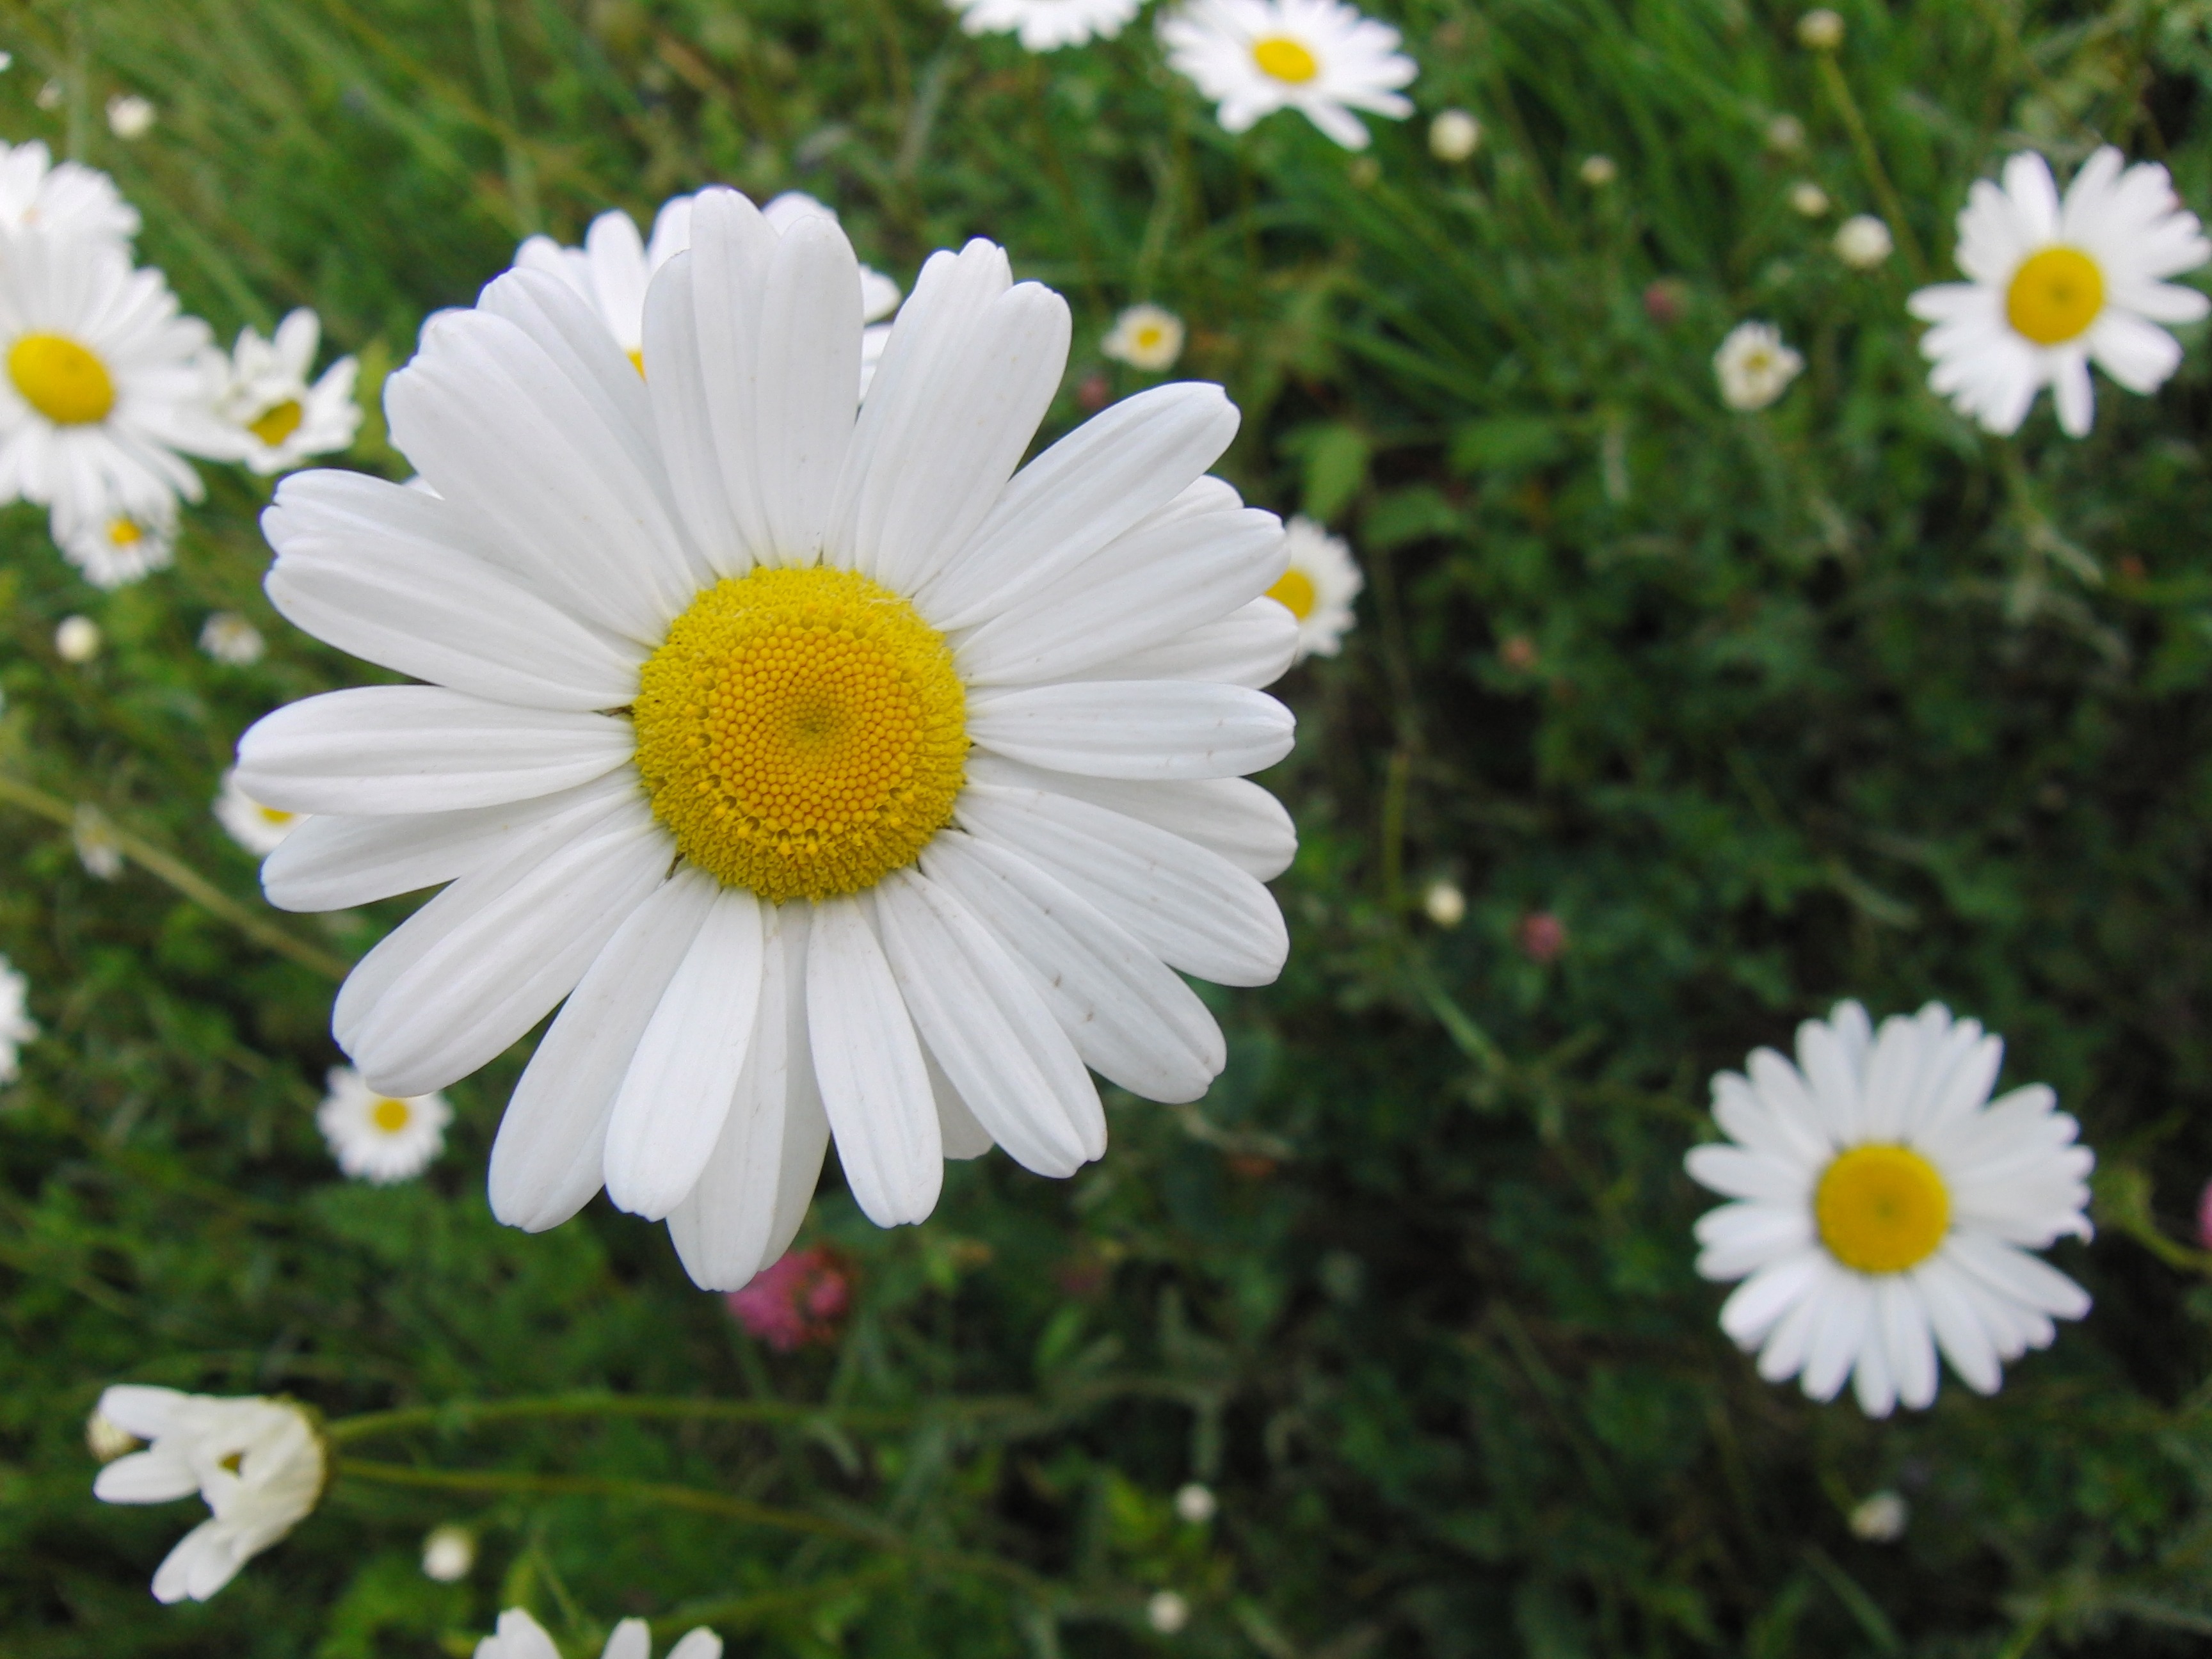
blossom, plant, meadow, flower, petal, bloom, summer, daisy, spring, herb, botany, yellow, close, flora, wild flower, wildflower, marguerite, macro photography, flowering plant, daisy family, oxeye daisy, annual plant, land plant, chamaemelum nobile, marguerite daisy, tanacetum parthenium, garden cosmos, chrysanths